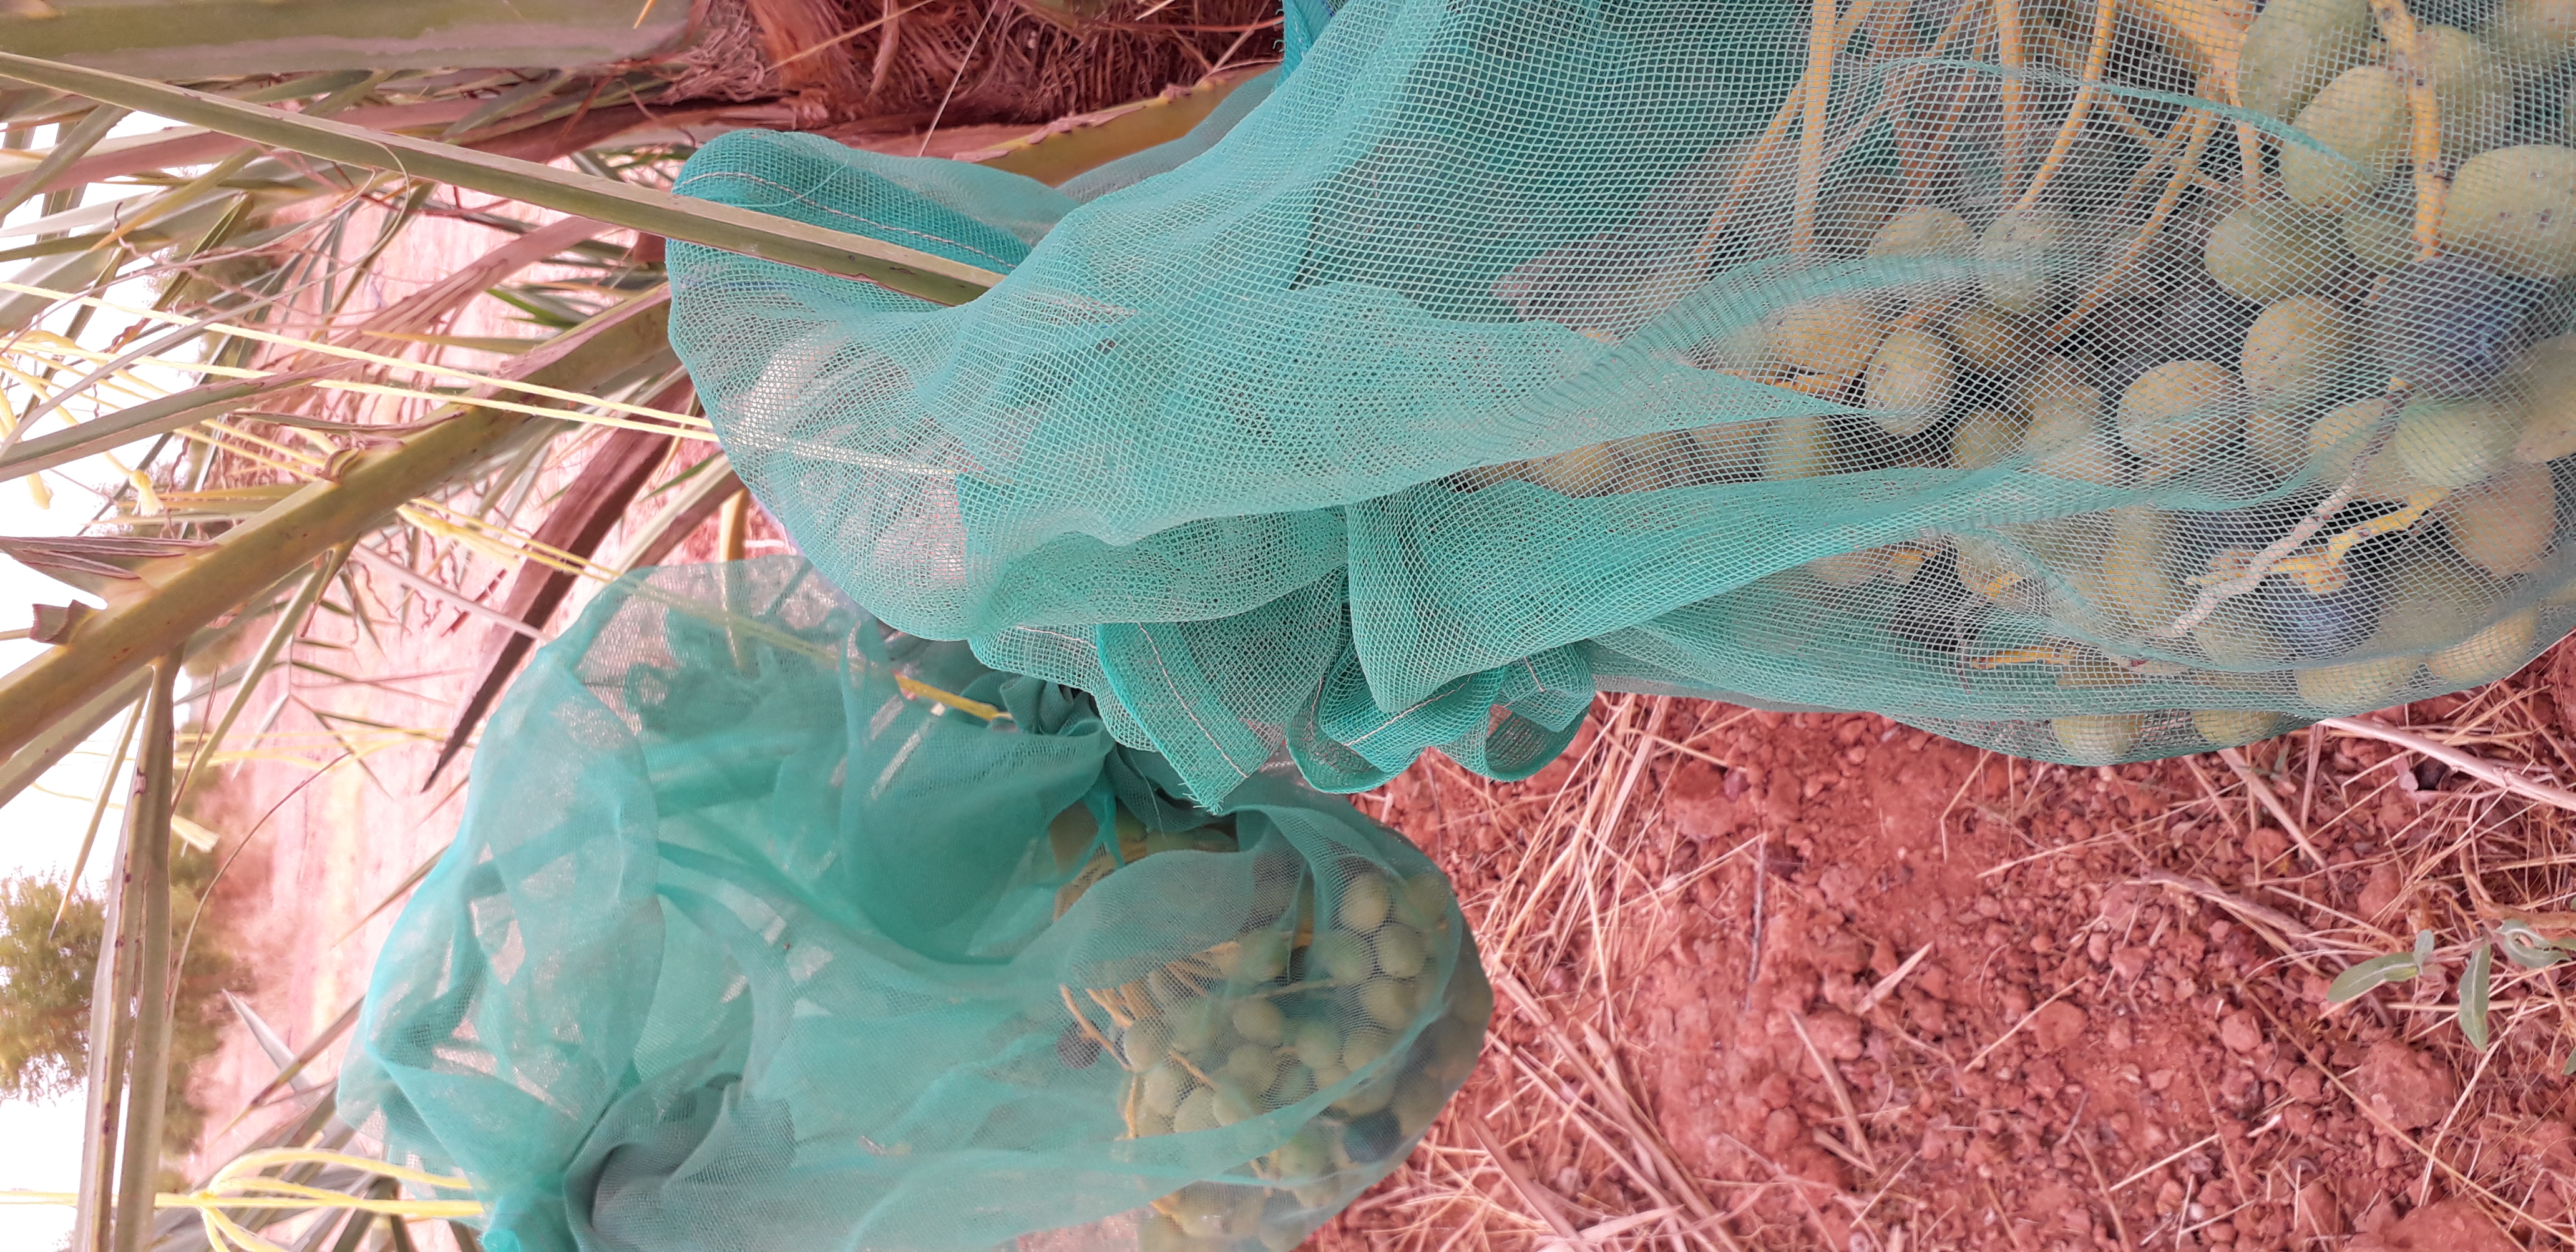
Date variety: kholt